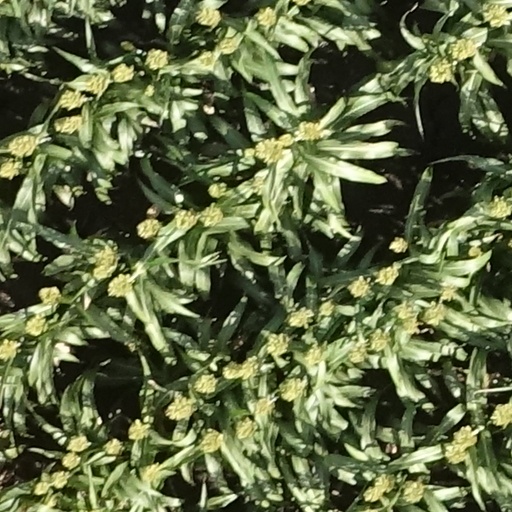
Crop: sorghum